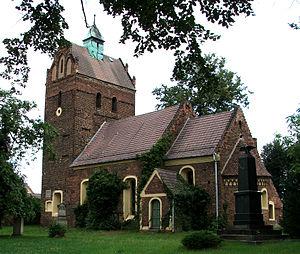
Schönborn est une commune de Brandebourg, située dans l'arrondissement d'Elbe-Elster.